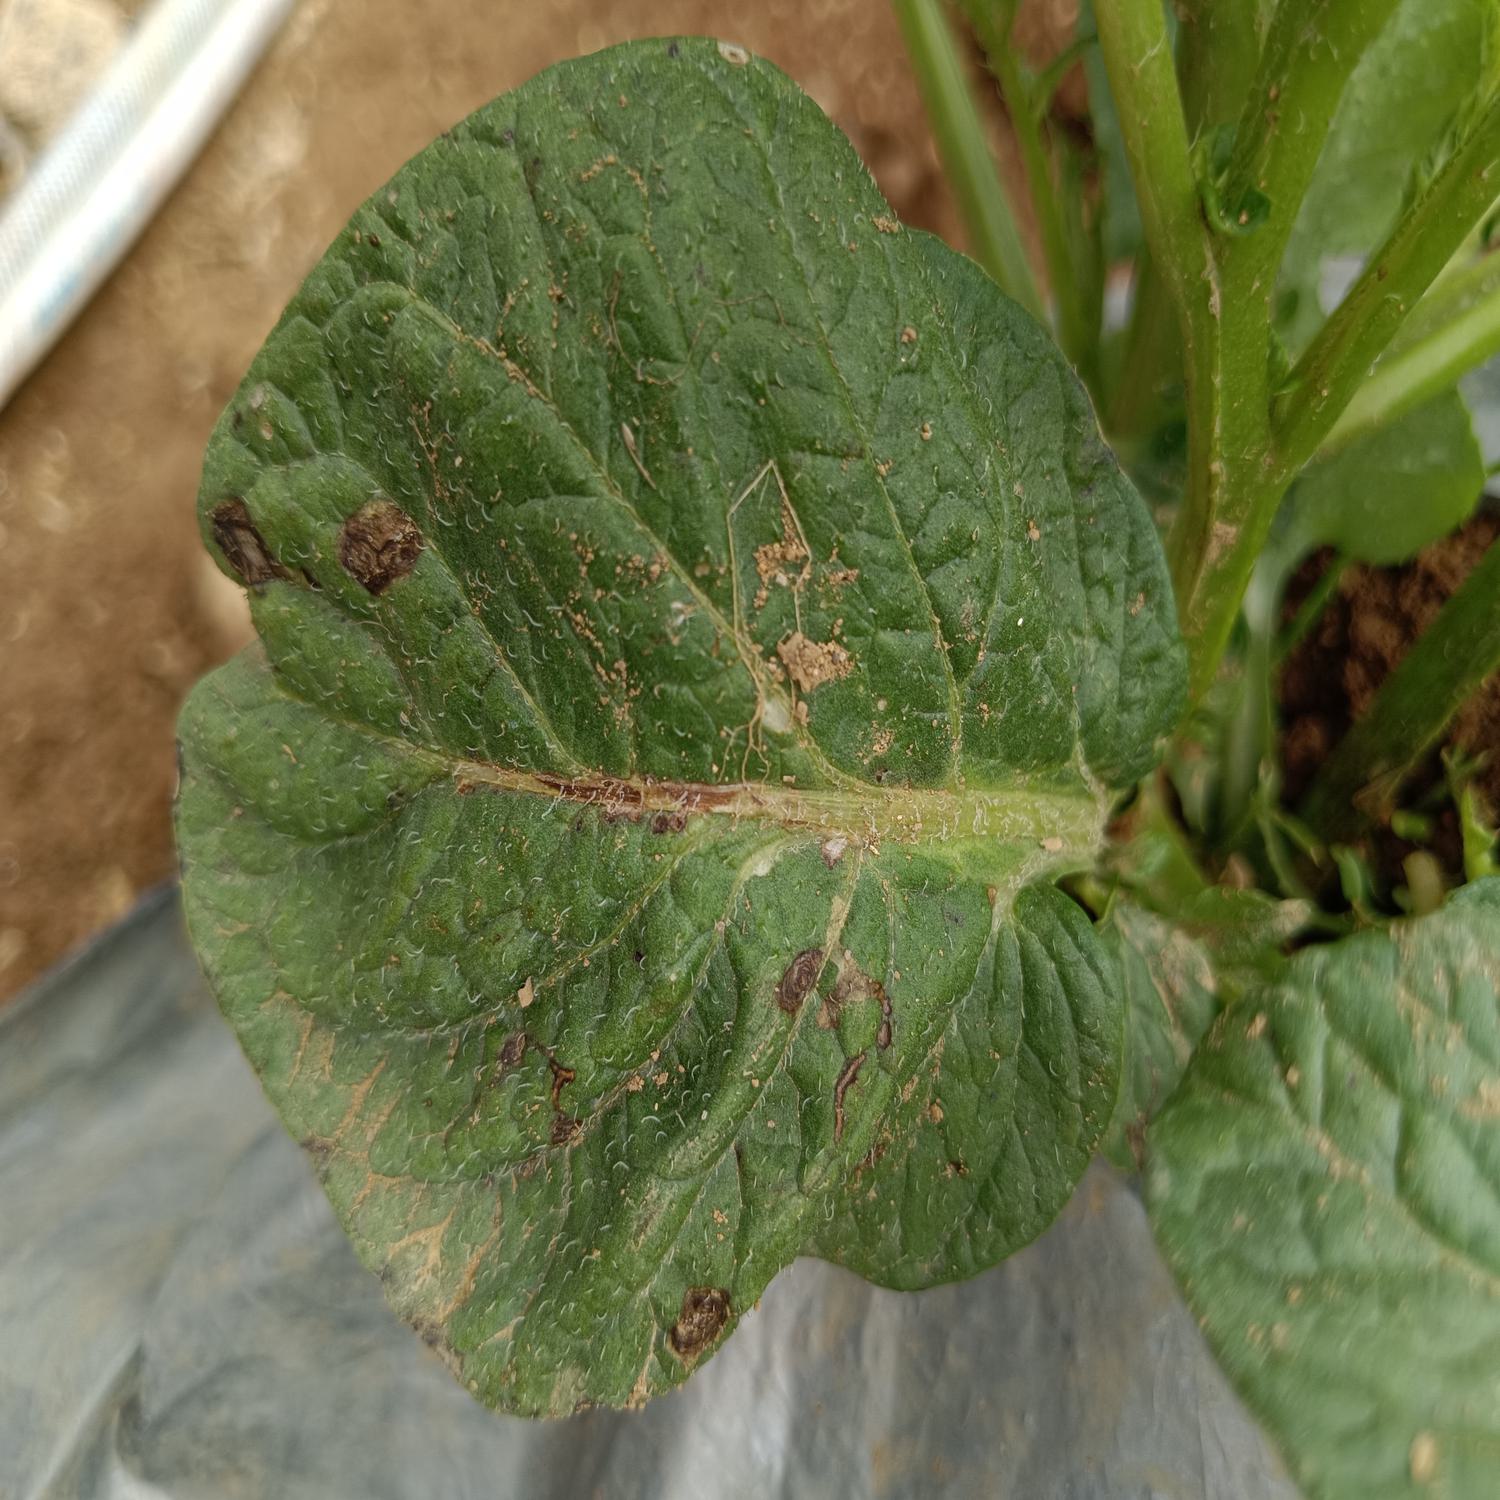
Label: Pest